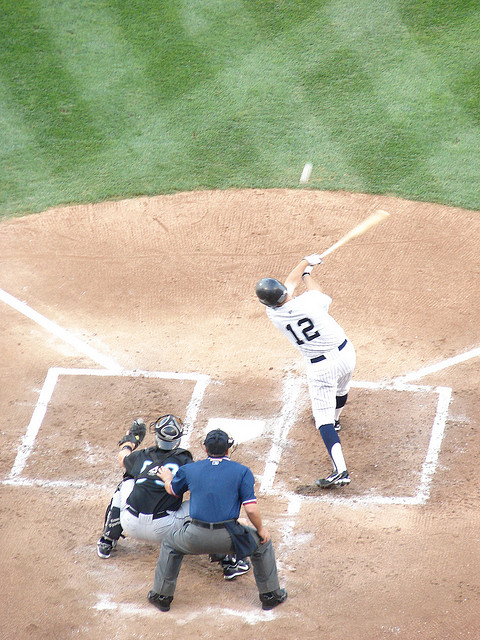
một trận thi đấu bóng chày nam đang diễn ra ở trên sân